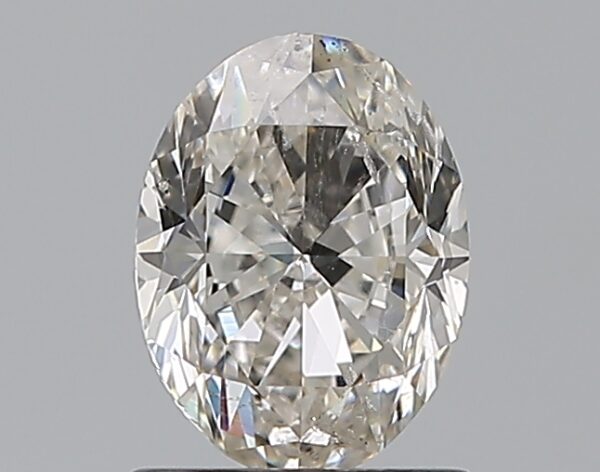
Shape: oval
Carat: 1.01
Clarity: SI2
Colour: H
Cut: VG
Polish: EX
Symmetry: VG
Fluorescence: M
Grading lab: GIA
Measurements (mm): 7.32 x 5.49 x 3.59